Dominique Wilkins

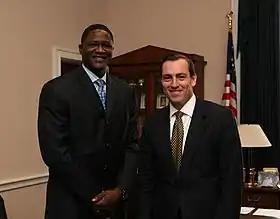
Wilkins, who has a family history of diabetes, met with New York congressman Vito Fossella in 2008 to discuss the escalating crisis of the disease in the United States

Since 2004, Wilkins has served as the Hawks' Vice President of Basketball. He works in a variety of management functions within the franchise's basketball and business areas. Wilkins is responsible for advising the Hawks's senior management team on basketball-related issues and is a goodwill ambassador for the community. Wilkins also serves as a color analyst for Hawks games on Bally Sports, pairing with long-time play-by-play announcer Bob Rathbun.